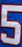
Number: 5